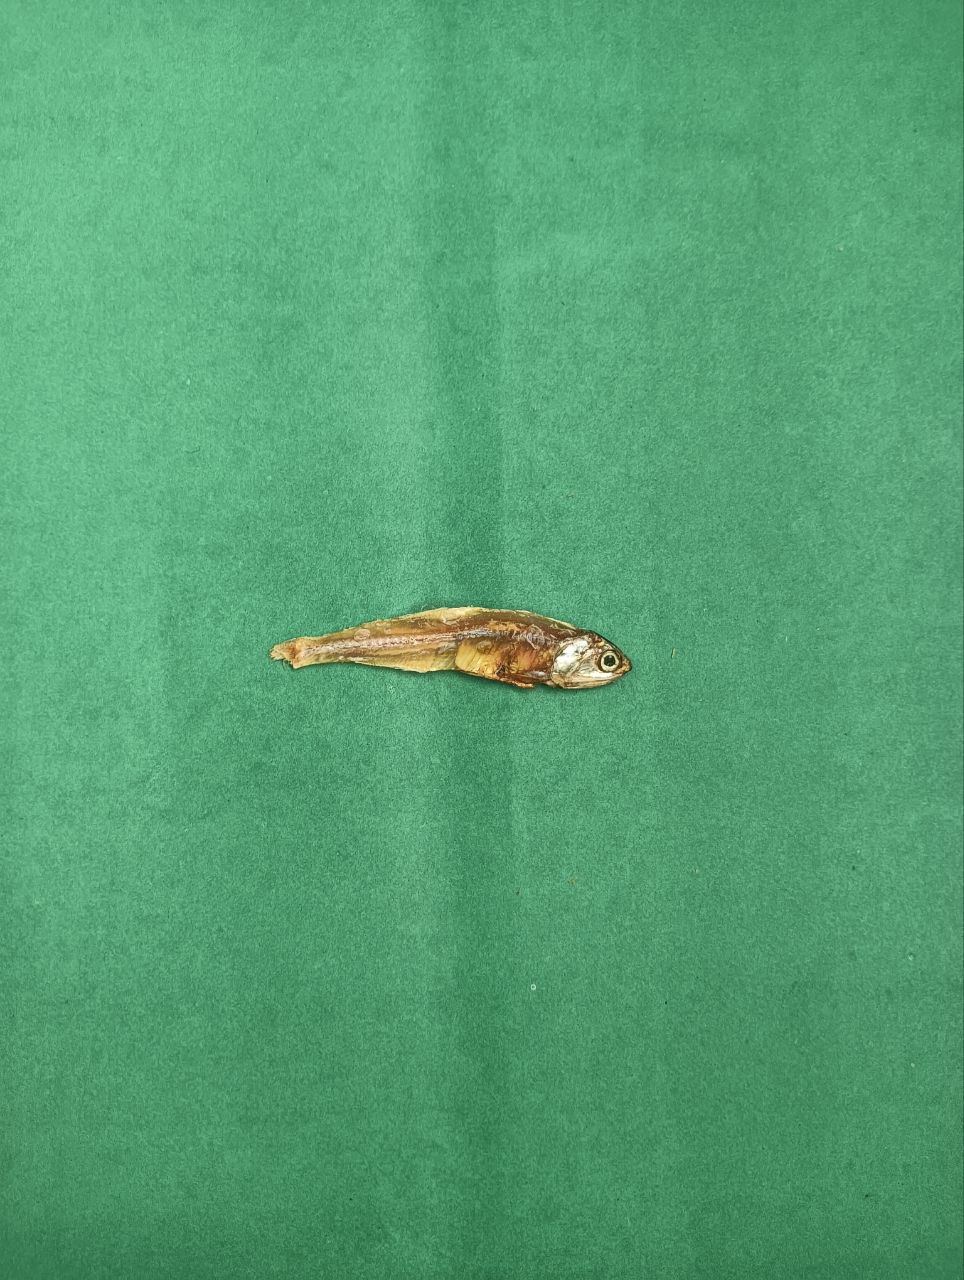
Species: narkeli